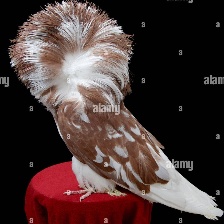
Species: JACOBIN PIGEON
Scientific name: COLUMBA LIVIA